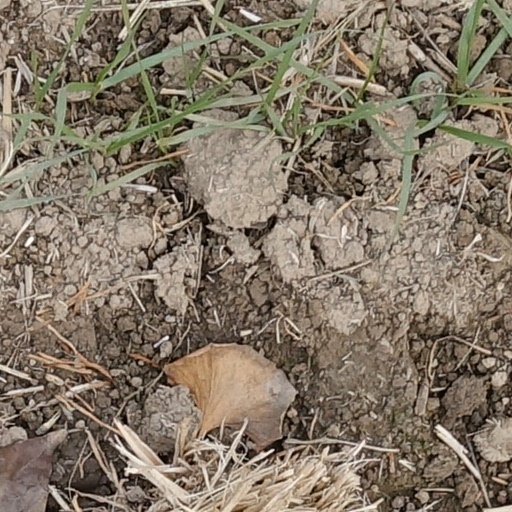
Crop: wheat